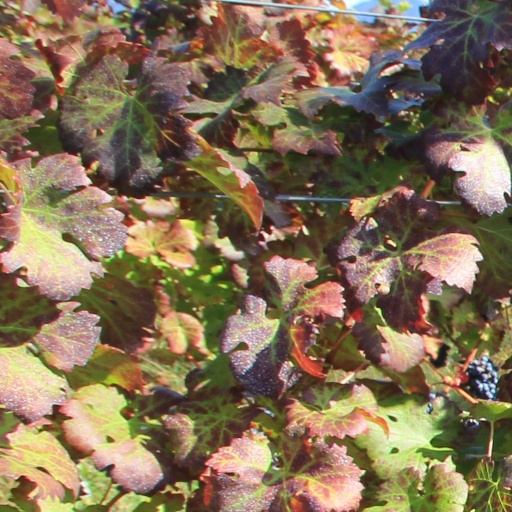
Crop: grape